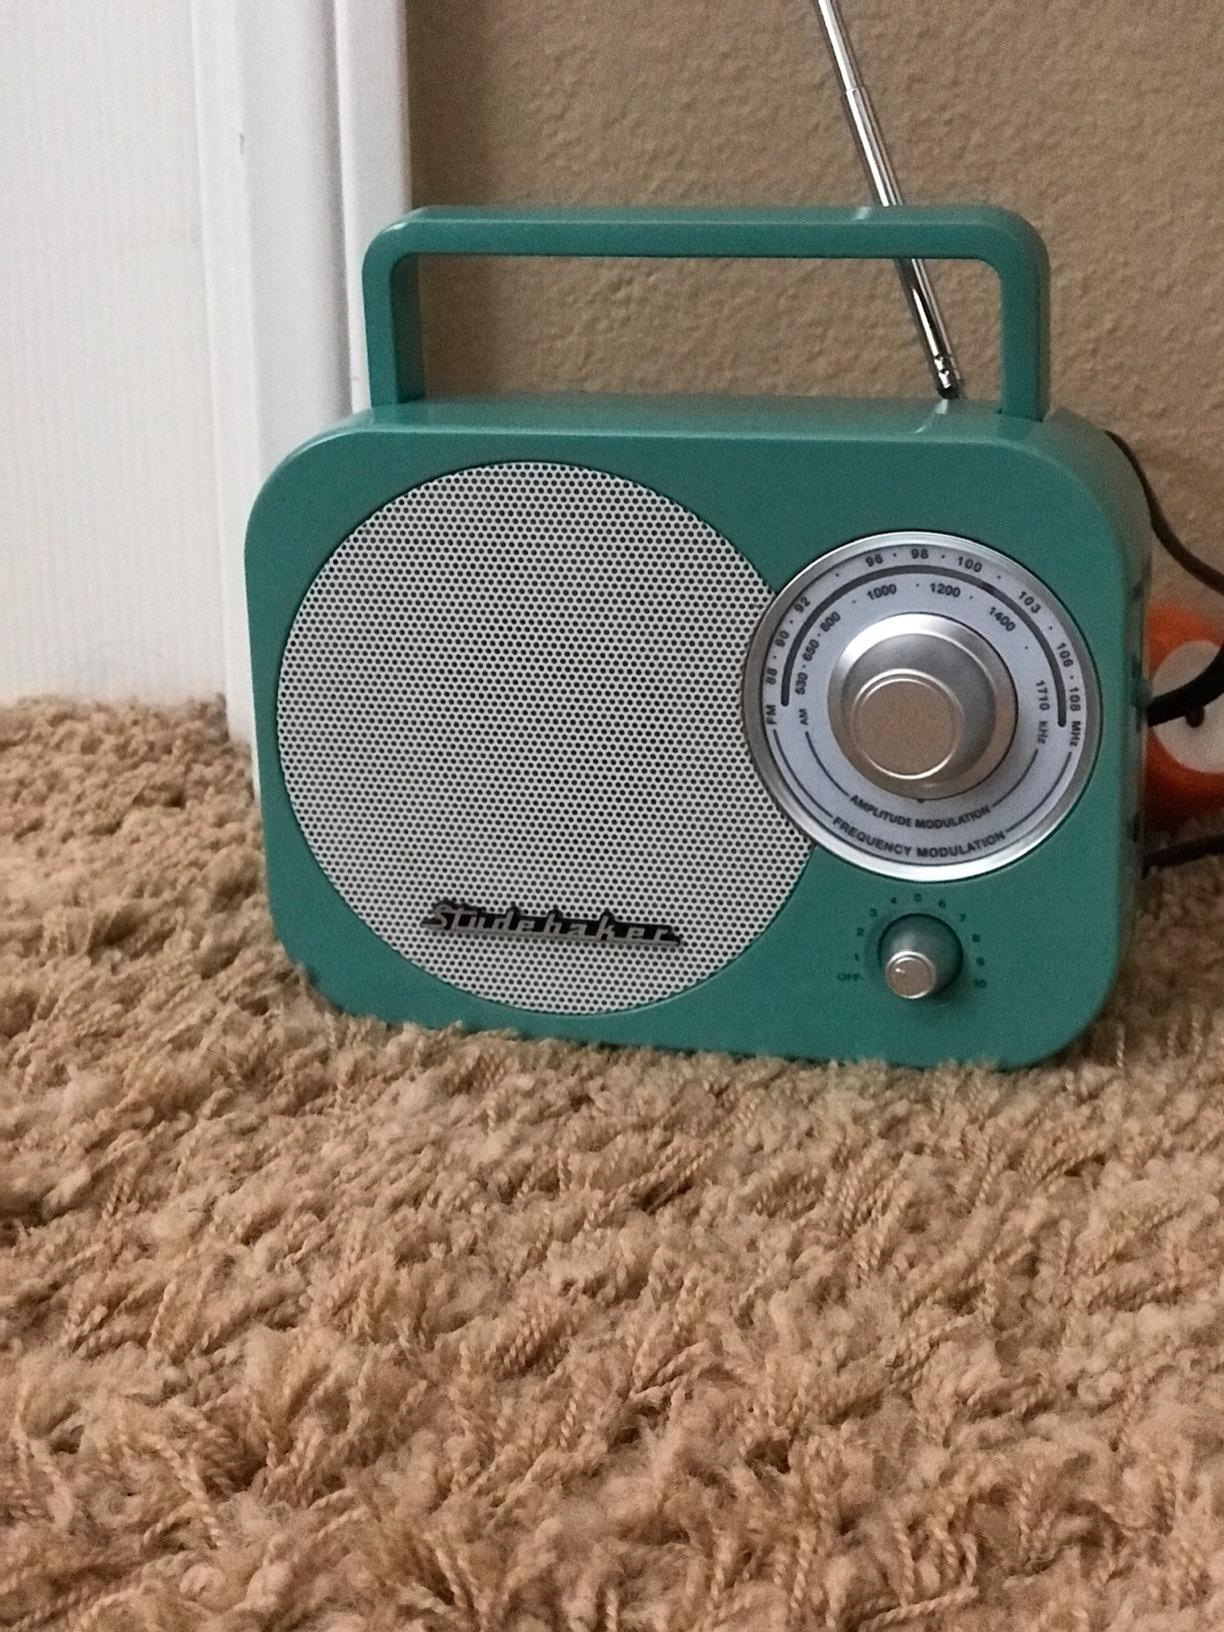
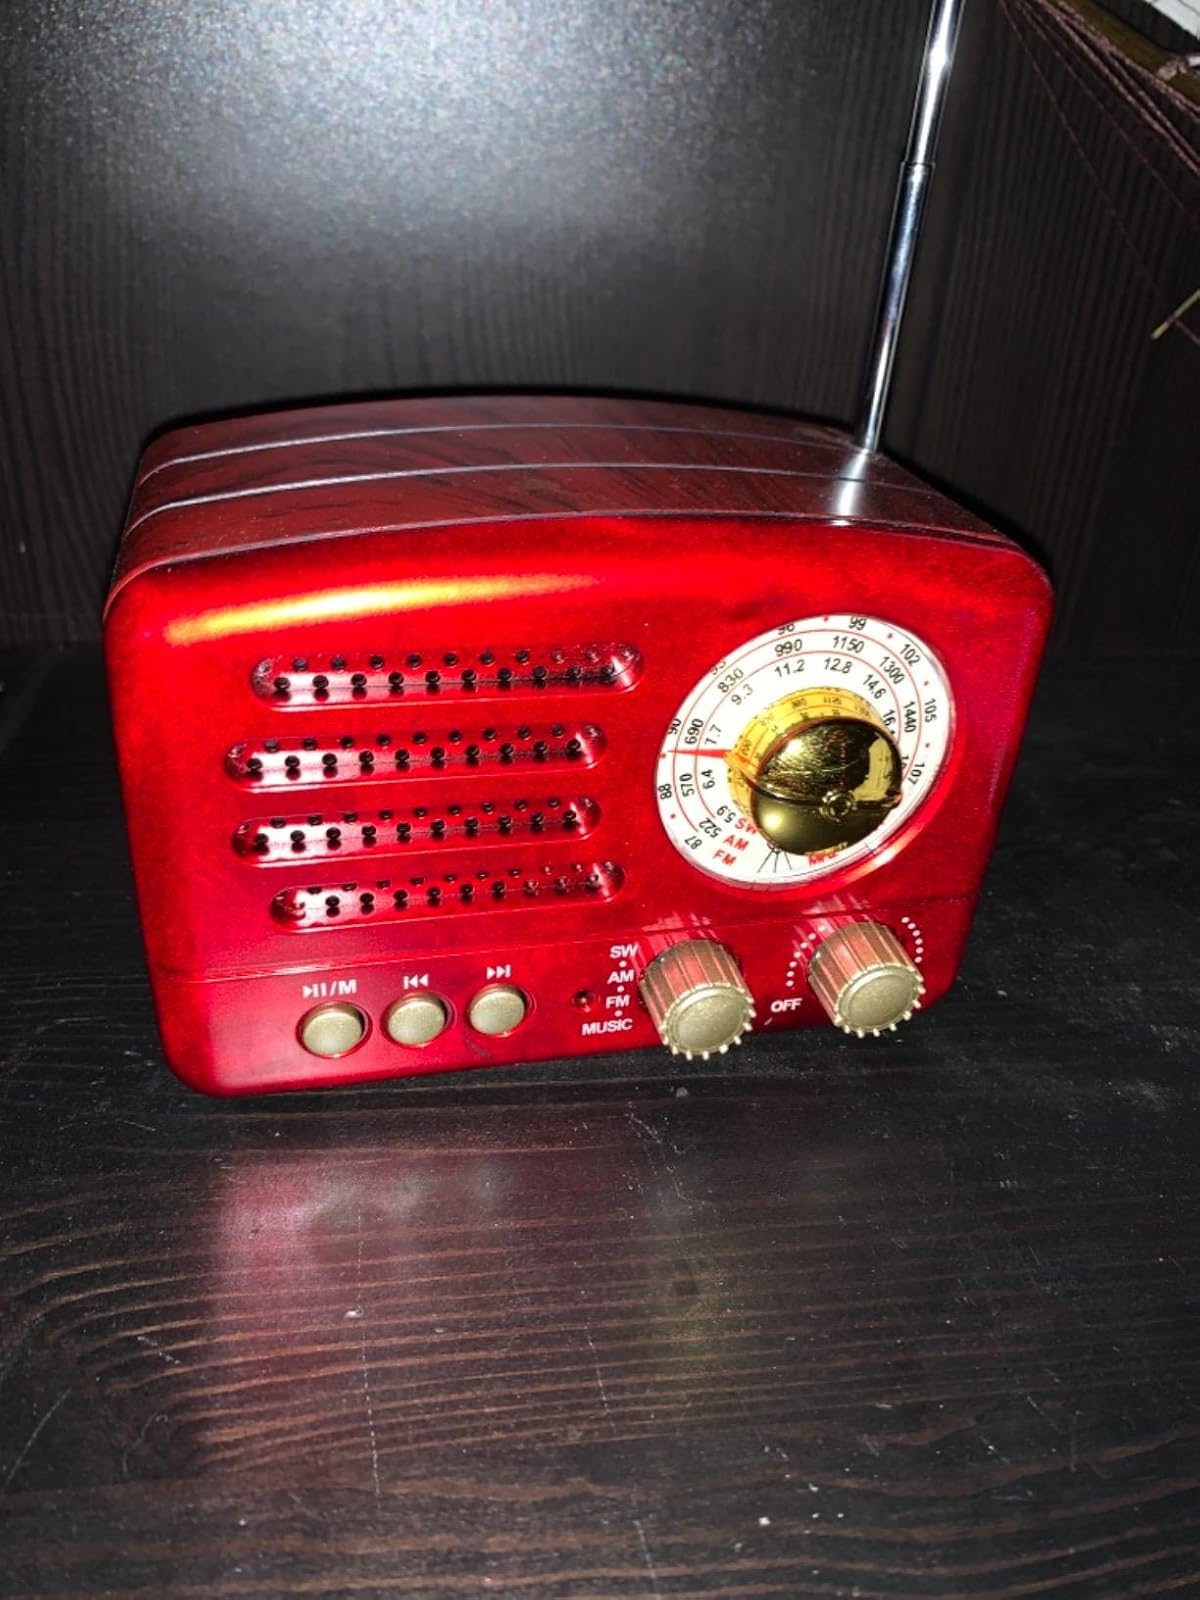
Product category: radio
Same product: no